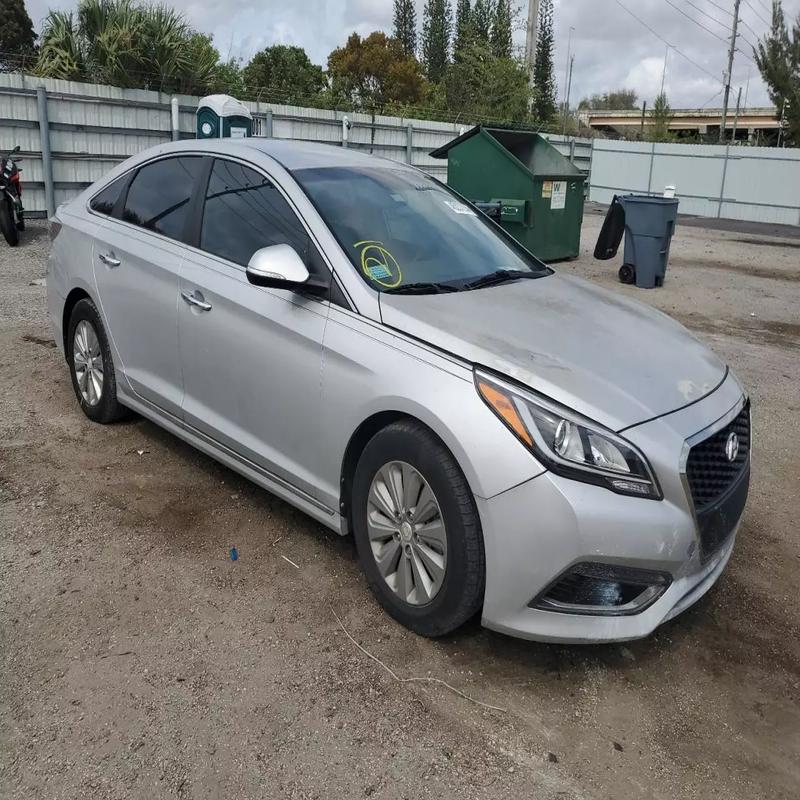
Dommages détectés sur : pare-choc avant, capot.
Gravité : mineur